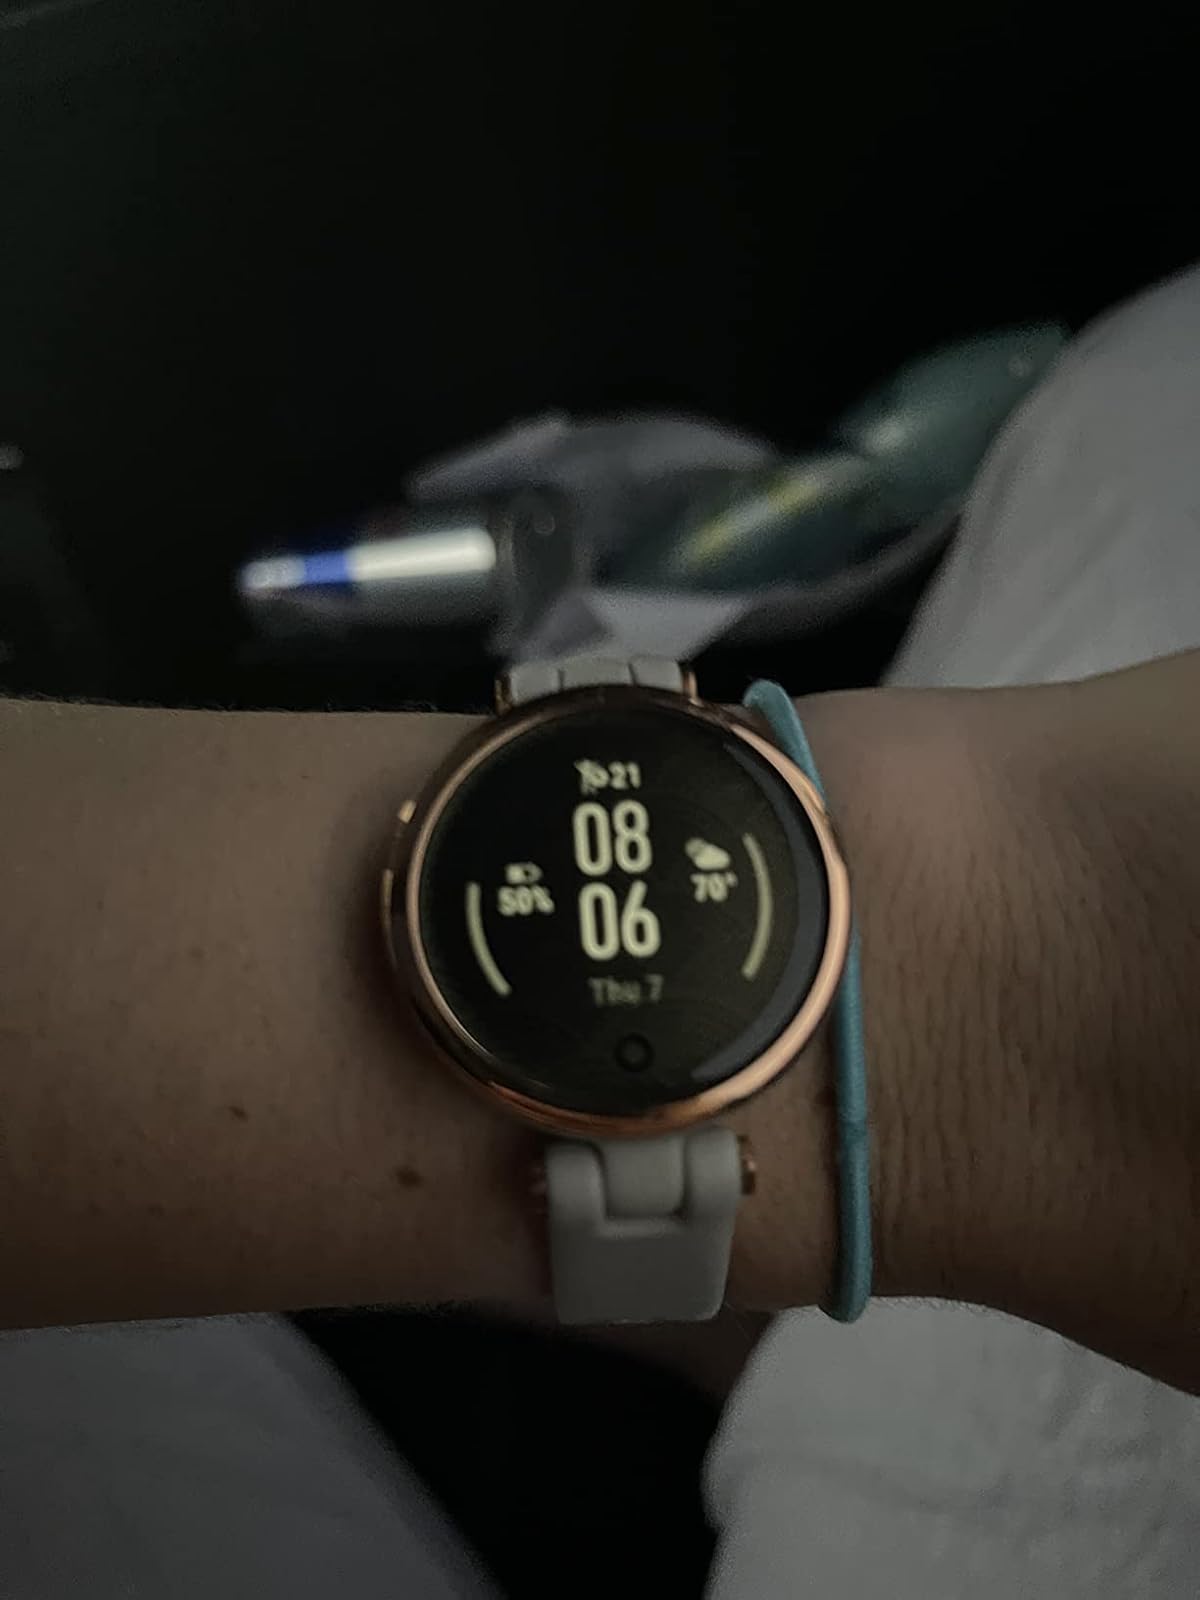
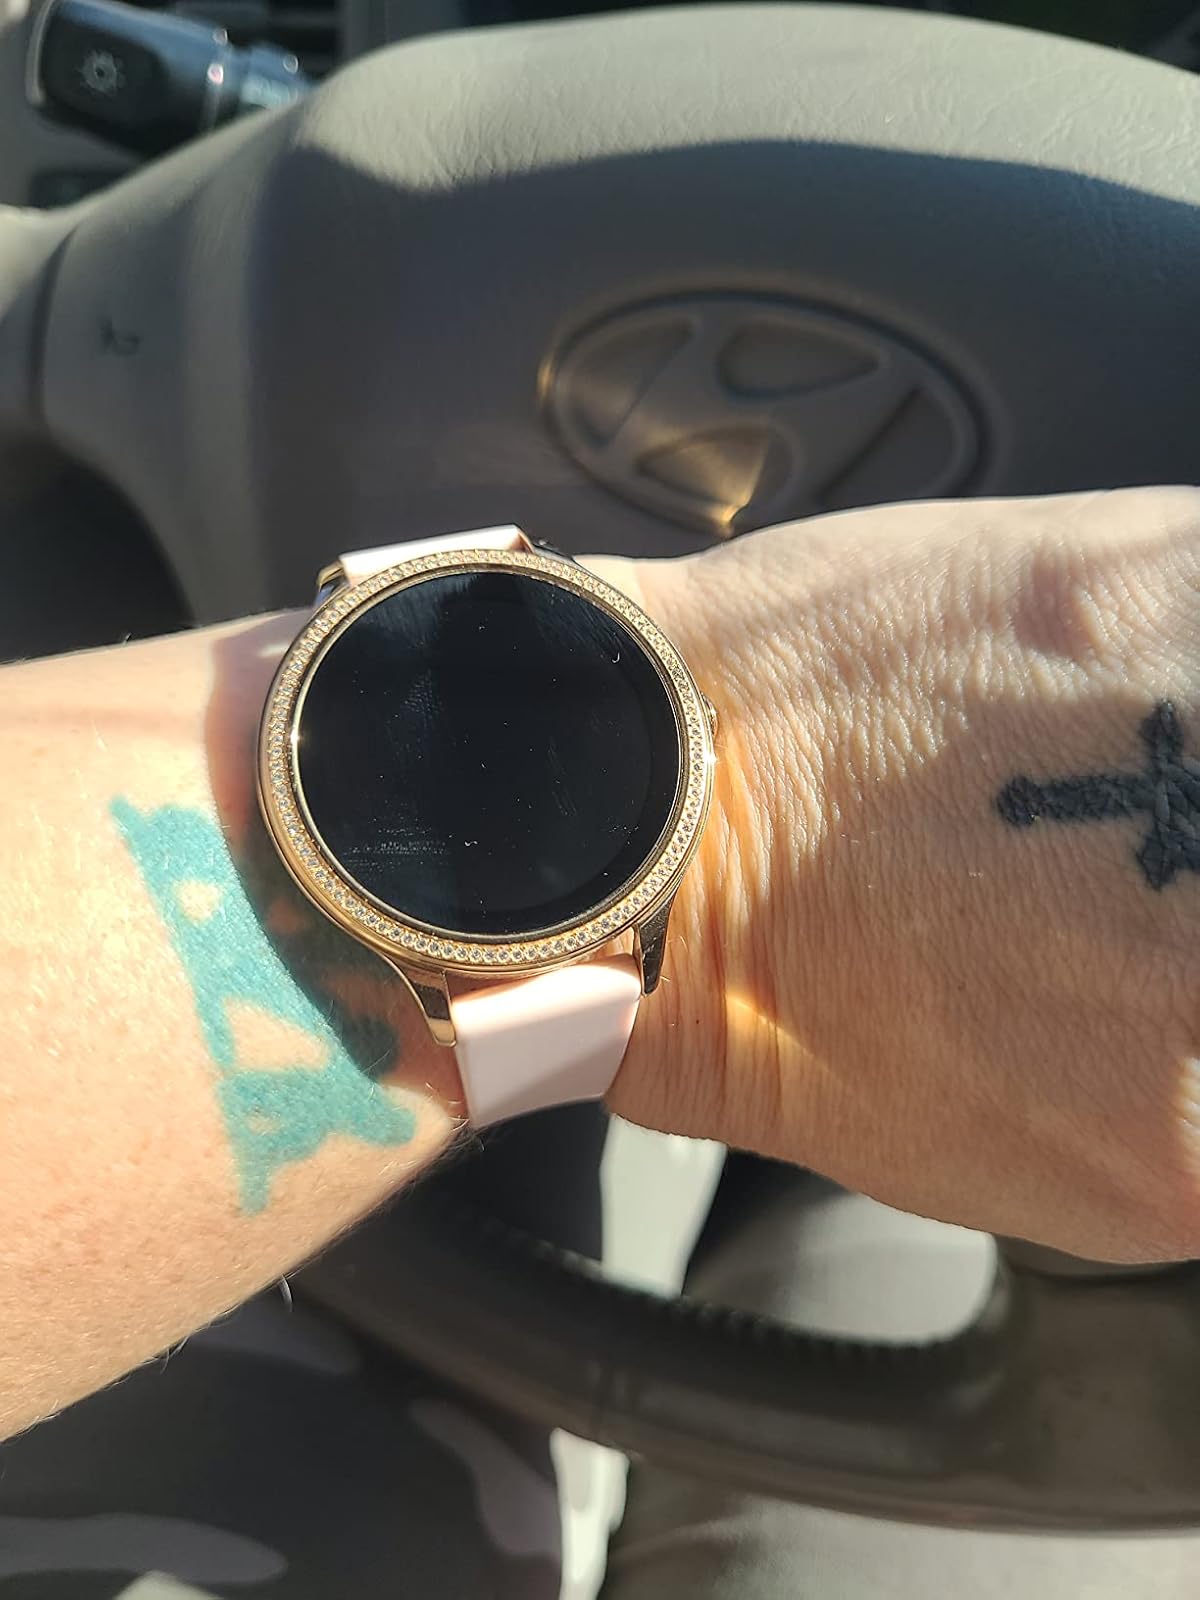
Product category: smartwatch
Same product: no